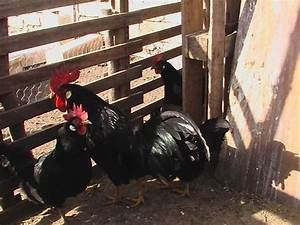
Label: gallina